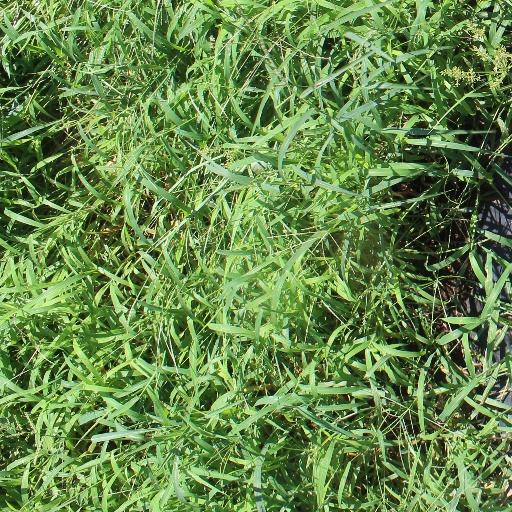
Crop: sorghum